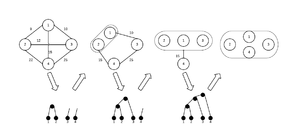
Construction d'un arbre de cluster
Le partitionnement logiciel/matériel consiste à diviser les fonctions d'un système informatique entre celles qui seront exécutées par un logiciel classique et celles qui seront réalisées par un matériel spécifique. On parle de co-design, la conception est double, une conception logicielle et une conception matérielle.